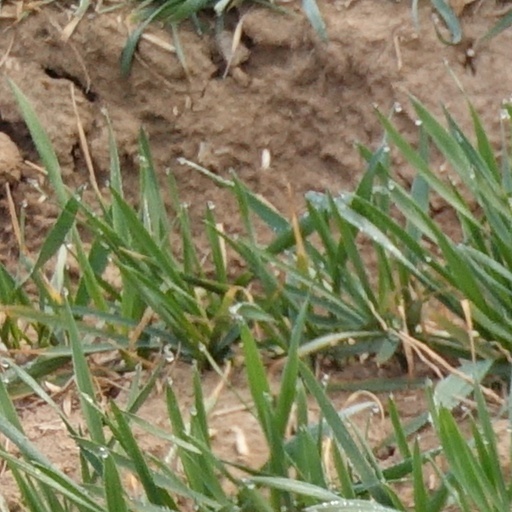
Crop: wheat